Eduardo Laborde

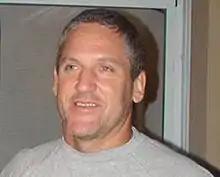

Eduardo Horacio Laborde (19 October 1967 – 4 February 2015) was an Argentine rugby union player, who played three games for the national team "Los Pumas" in the 1991 Rugby World Cup.